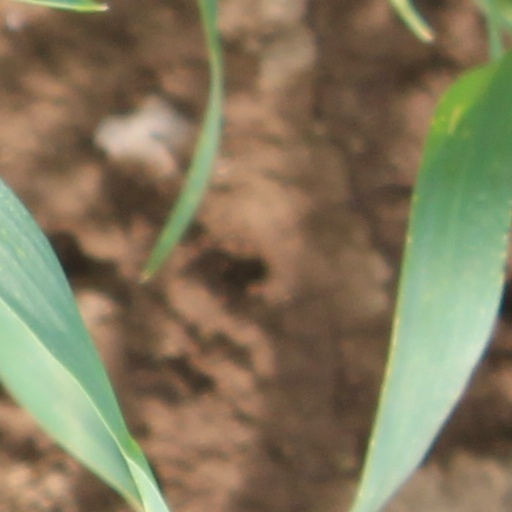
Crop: wheat